Rondas Ostensivas Tobias de Aguiar

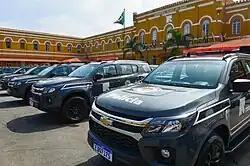
Parked ROTA Trailblazers.

The Trailblazers were introduced from the mid-2010s due to the SW4 cruisers being considered prone to tipping over in sharp turns.